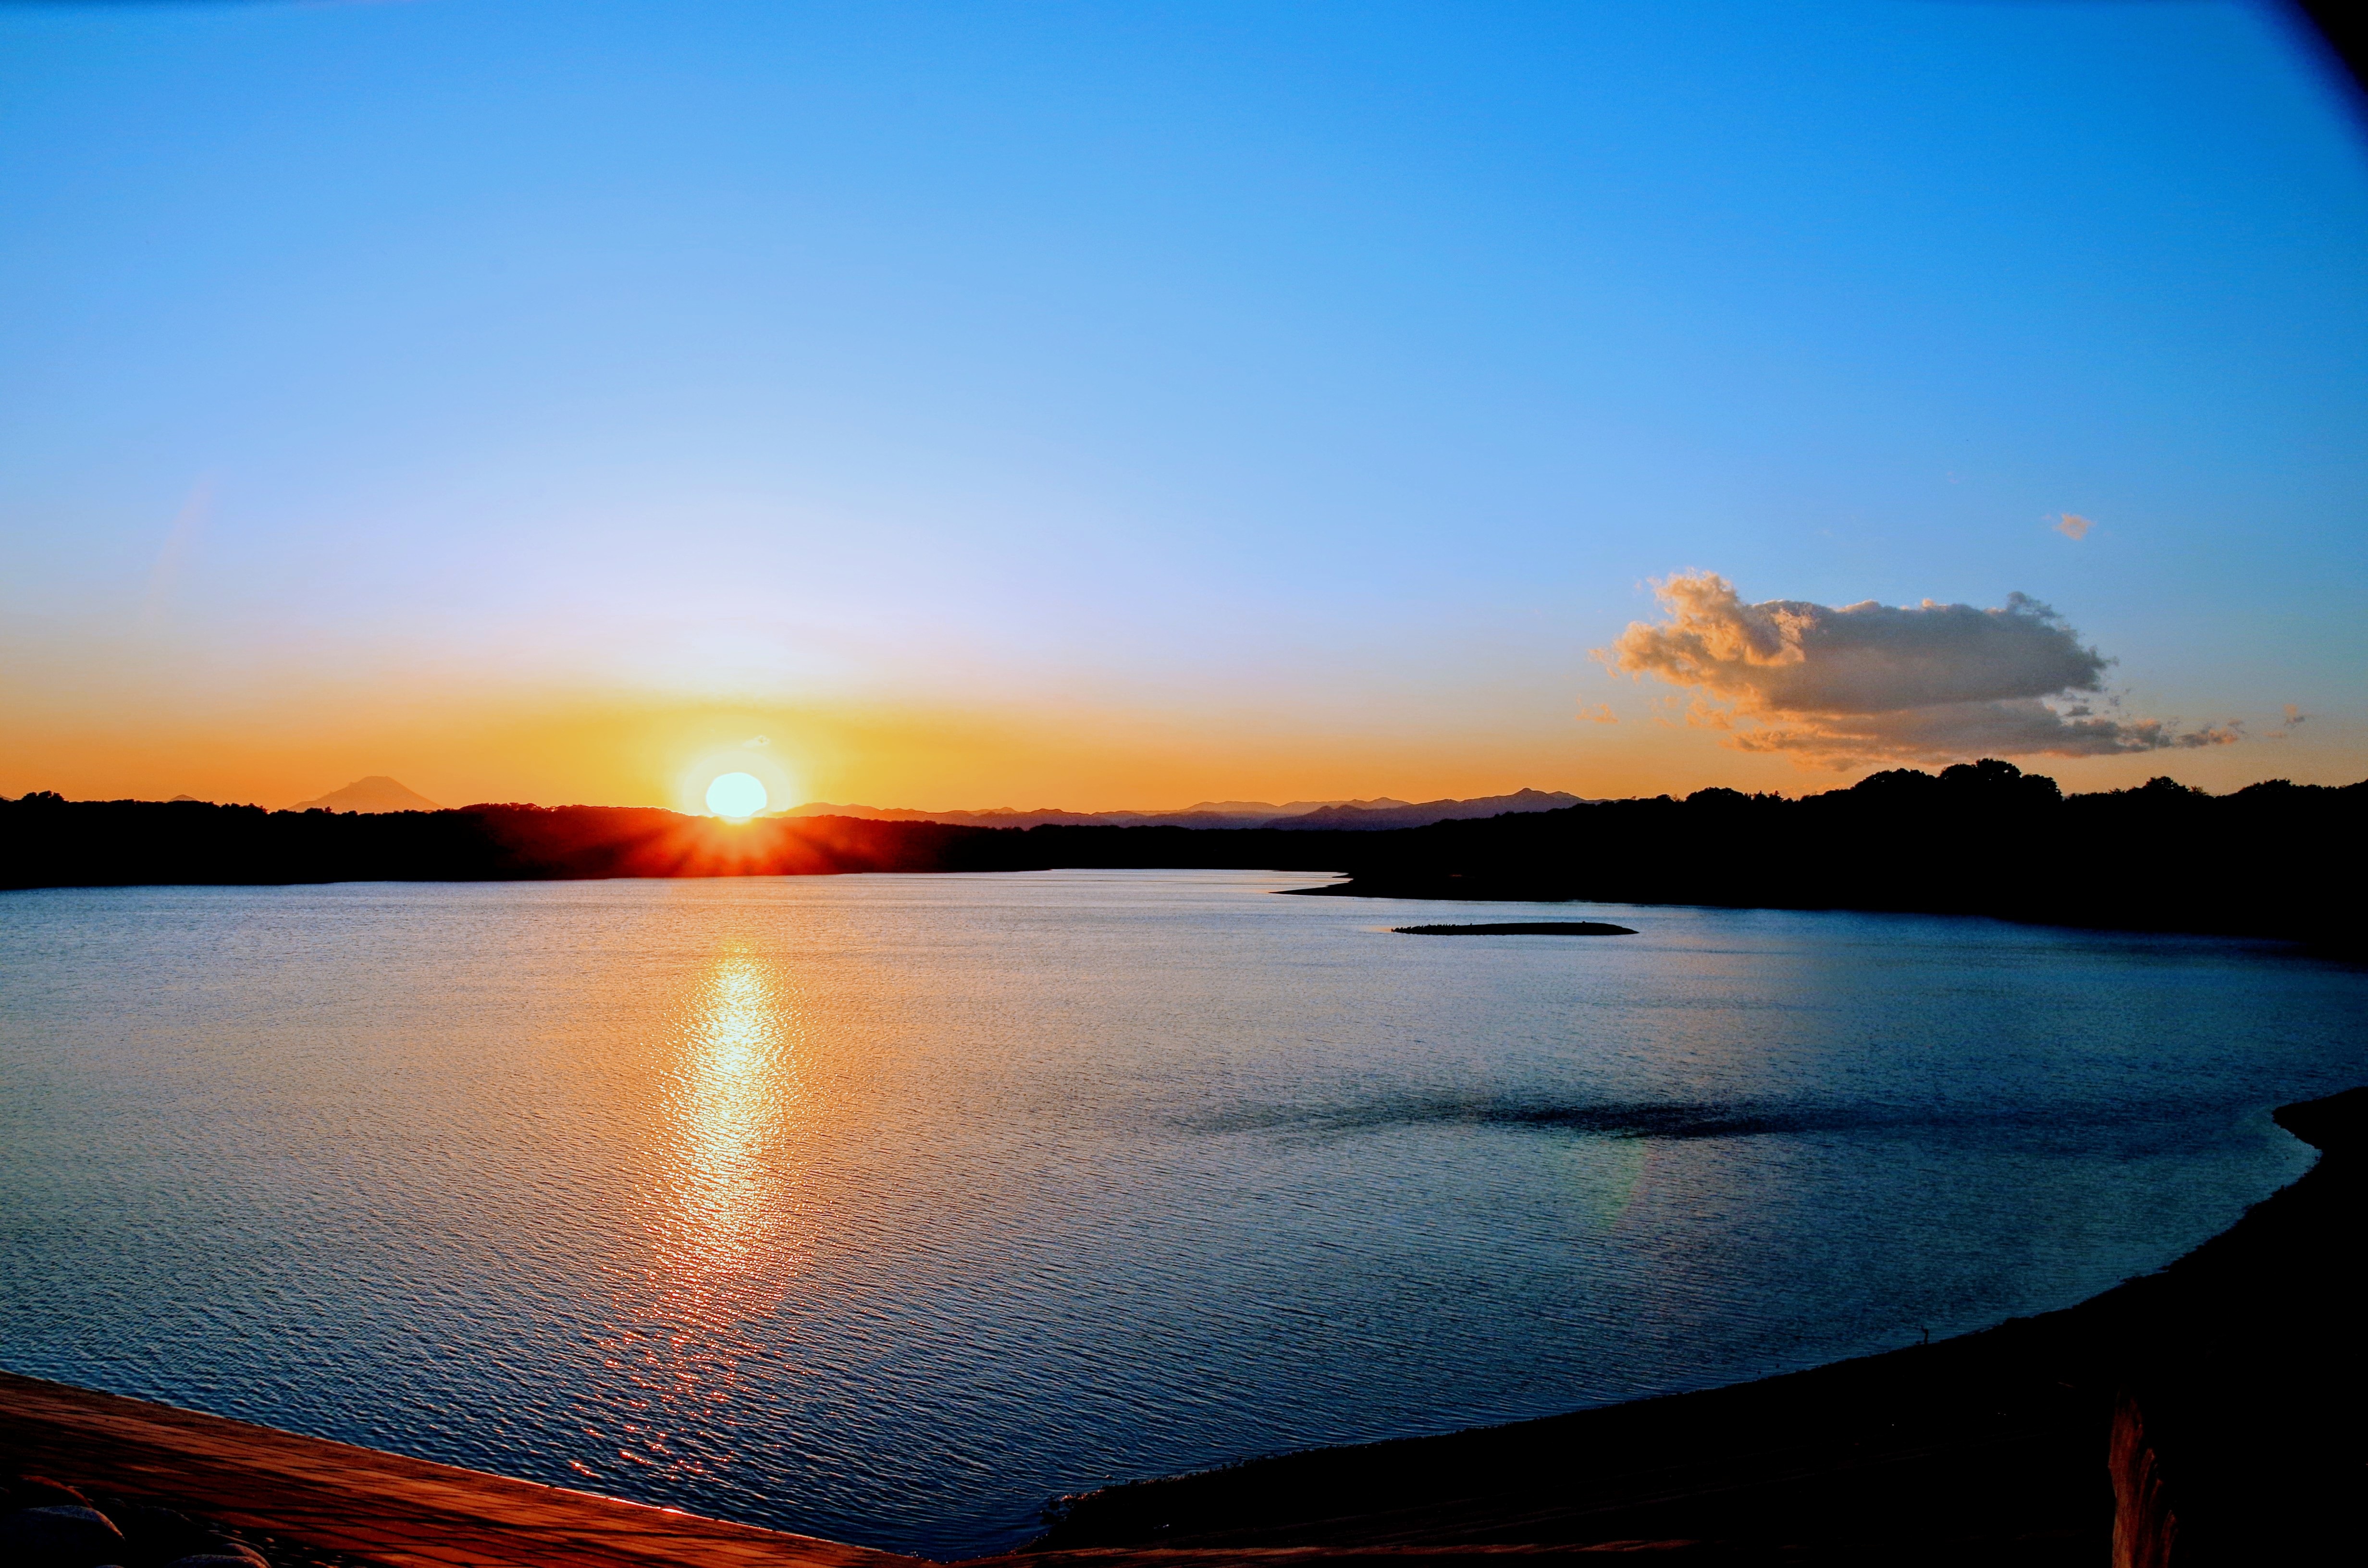
sea, water, ocean, horizon, light, cloud, sky, sun, sunrise, sunset, sunlight, morning, lake, dawn, atmosphere, dusk, evening, reflection, bay, japan, afterglow, at dusk, sunset in japan japan, okutama lake